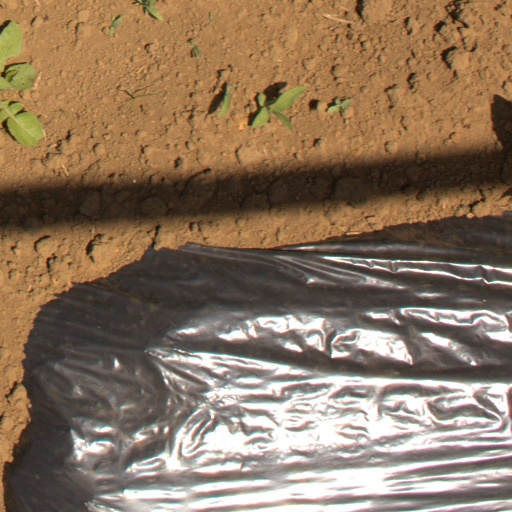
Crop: Jerusalem artichoke